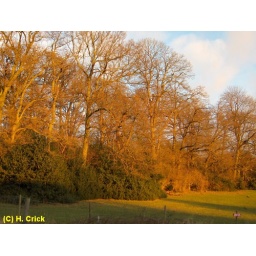
The sun glowing on the trees in the horse field